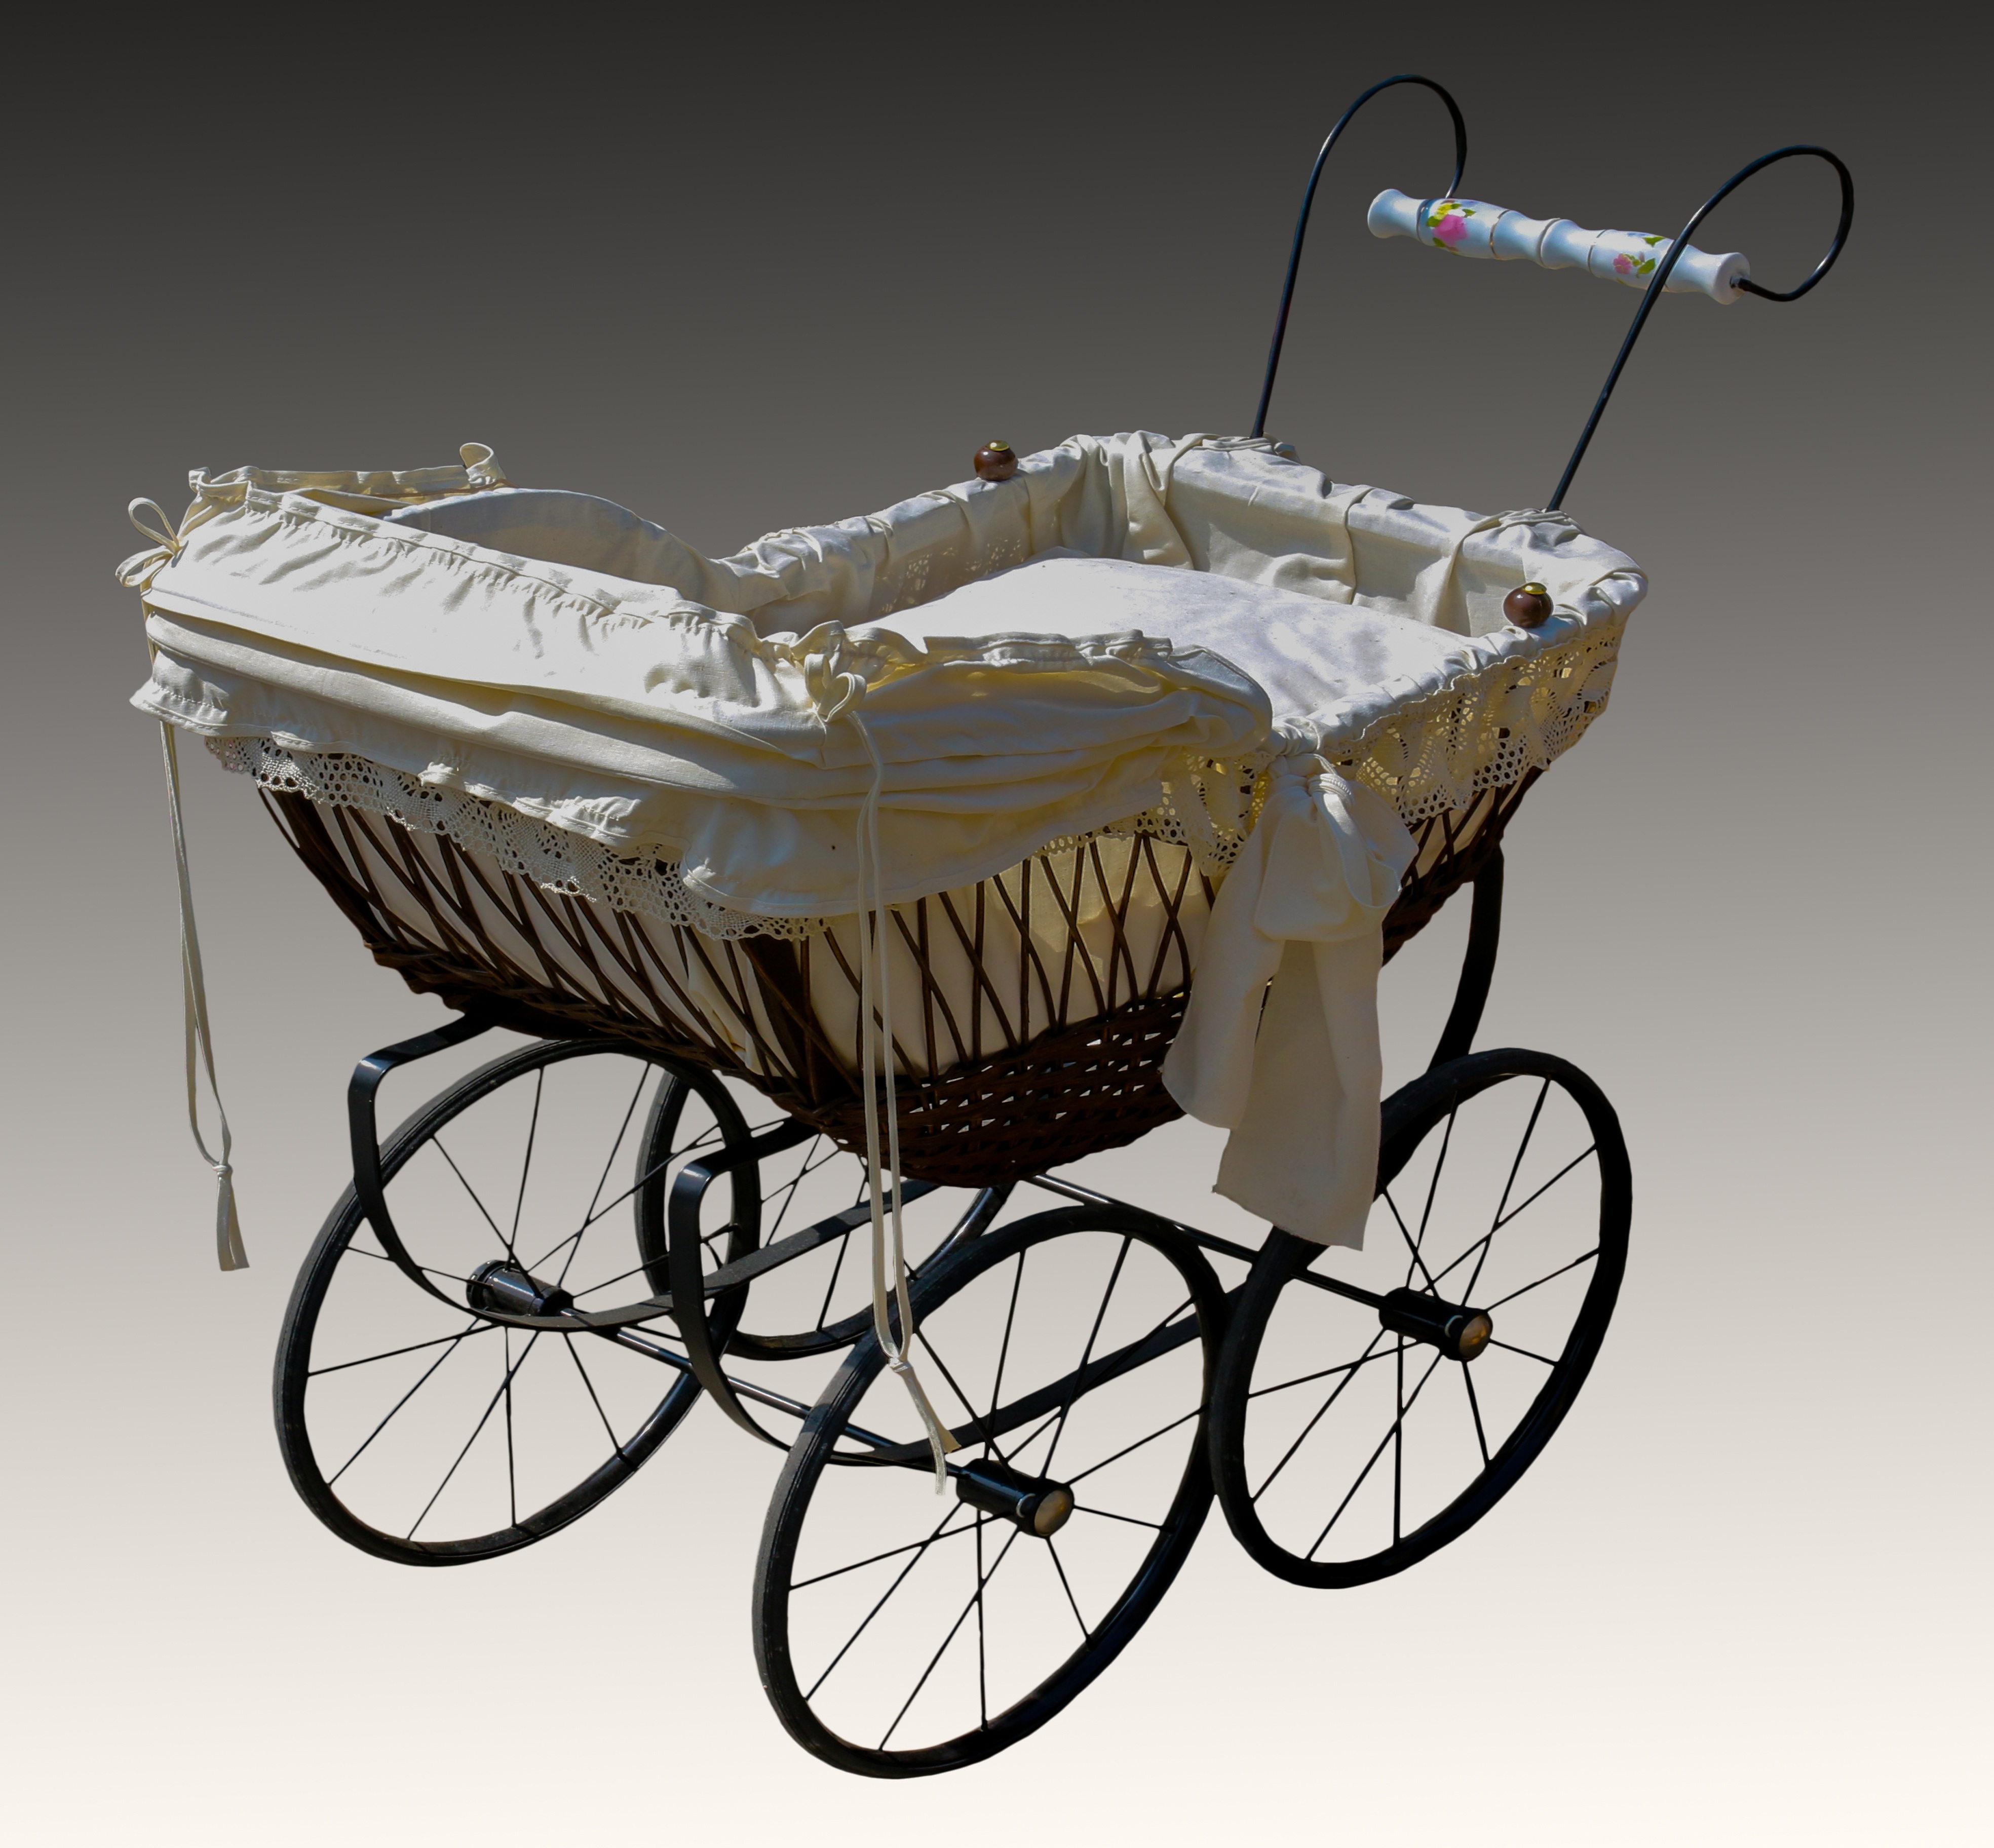
wheel, cart, old, vehicle, nostalgia, product, illustration, nostalgic, carriage, flea market, baby carriage, land vehicle, horse harness, horse and buggy, bicycle trailer, benz patent motorwagen